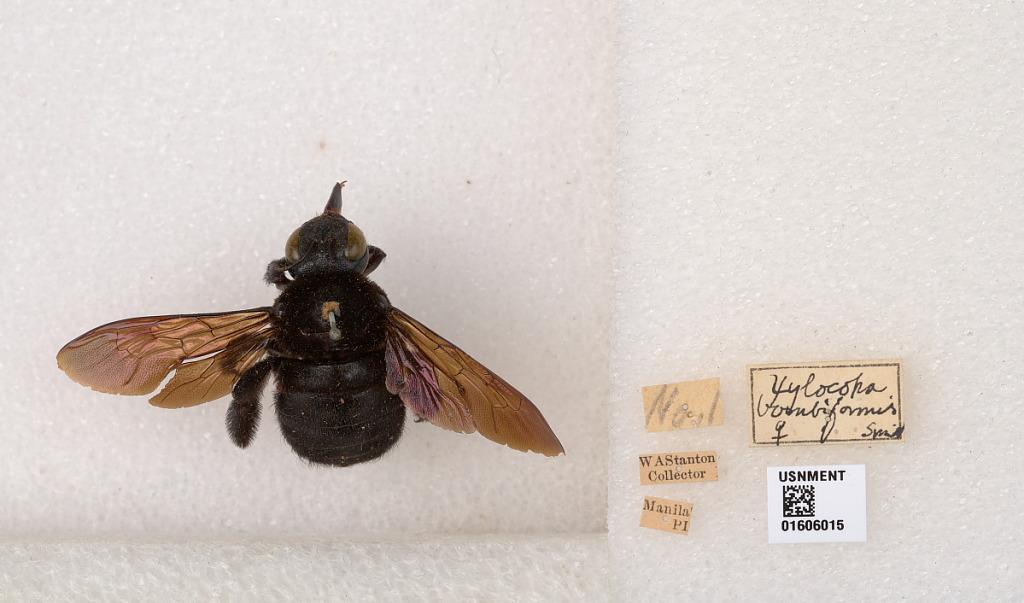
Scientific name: Xylocopa (Koptortosoma) bluethgeni Dusmet
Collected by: W. Stanton
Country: Philippines
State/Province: National Capital
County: Capital
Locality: Santa Cruz, Manila
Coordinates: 14.6101, 120.983